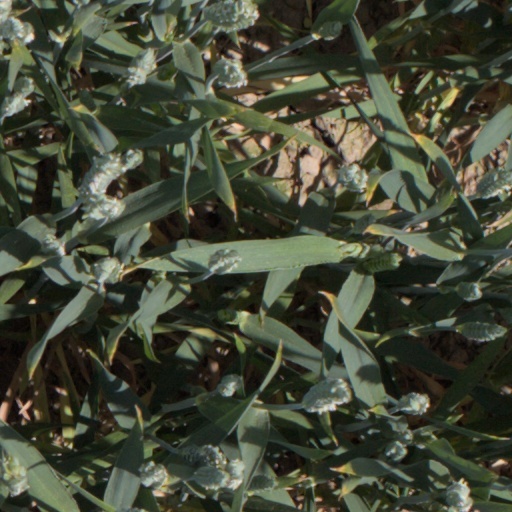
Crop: wheat